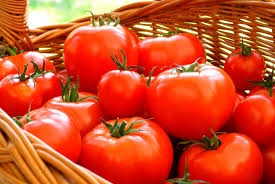
Label: tomato